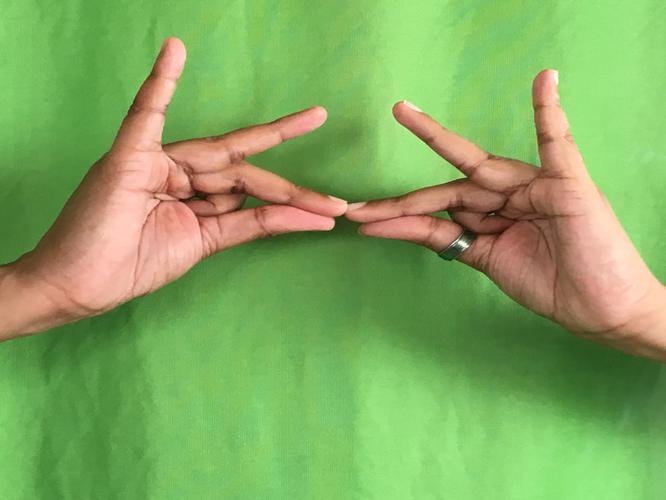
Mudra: Sakata
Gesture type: double_hand